Walter Hodge

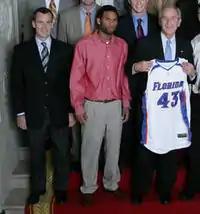
Hodge, center, between coach Billy Donovan and George W. Bush.

Hodge accepted an athletic scholarship to attend the University of Florida, where he played for head coach Billy Donovan's Florida Gators men's basketball, team from 2005 to 2009. Playing a reserve role in the 2005–06 season, Hodge averaged 3.9 points and 1.2 assists per game, as a freshman. He started 8 games in Southeastern Conference (SEC) play, and averaged 19 minutes per contest, during the Gators' first national title run.